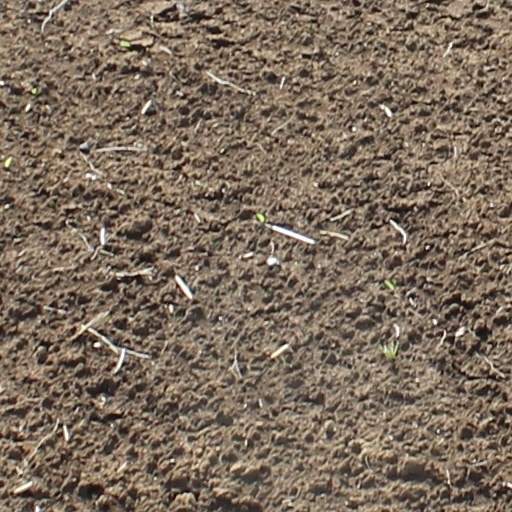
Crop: wheat